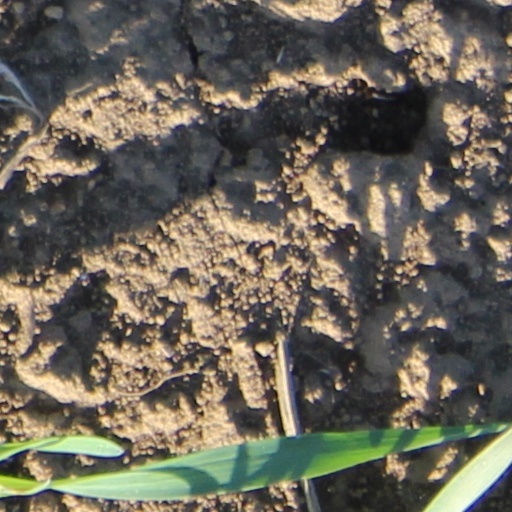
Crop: wheat